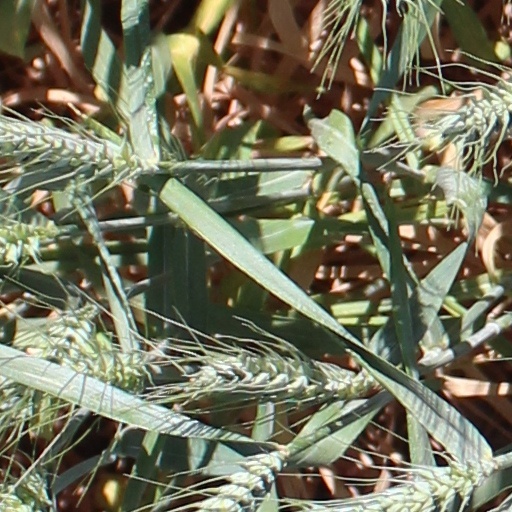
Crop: wheat